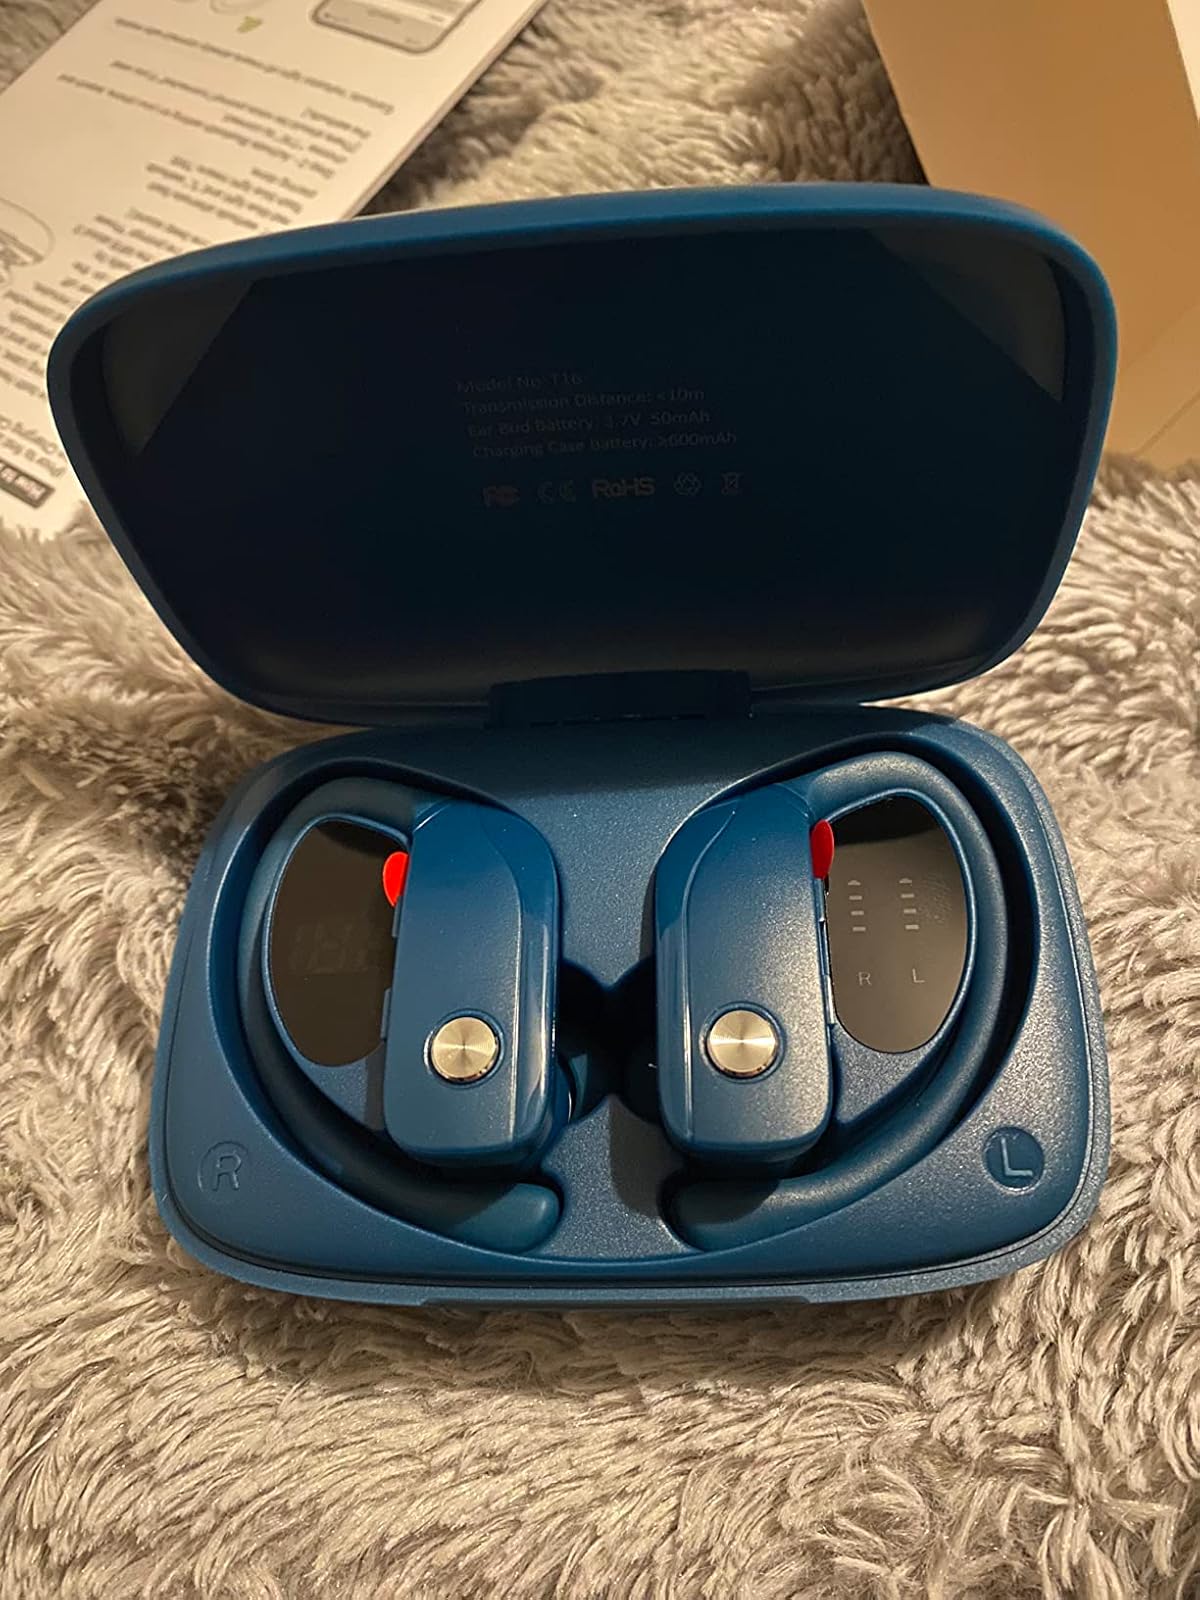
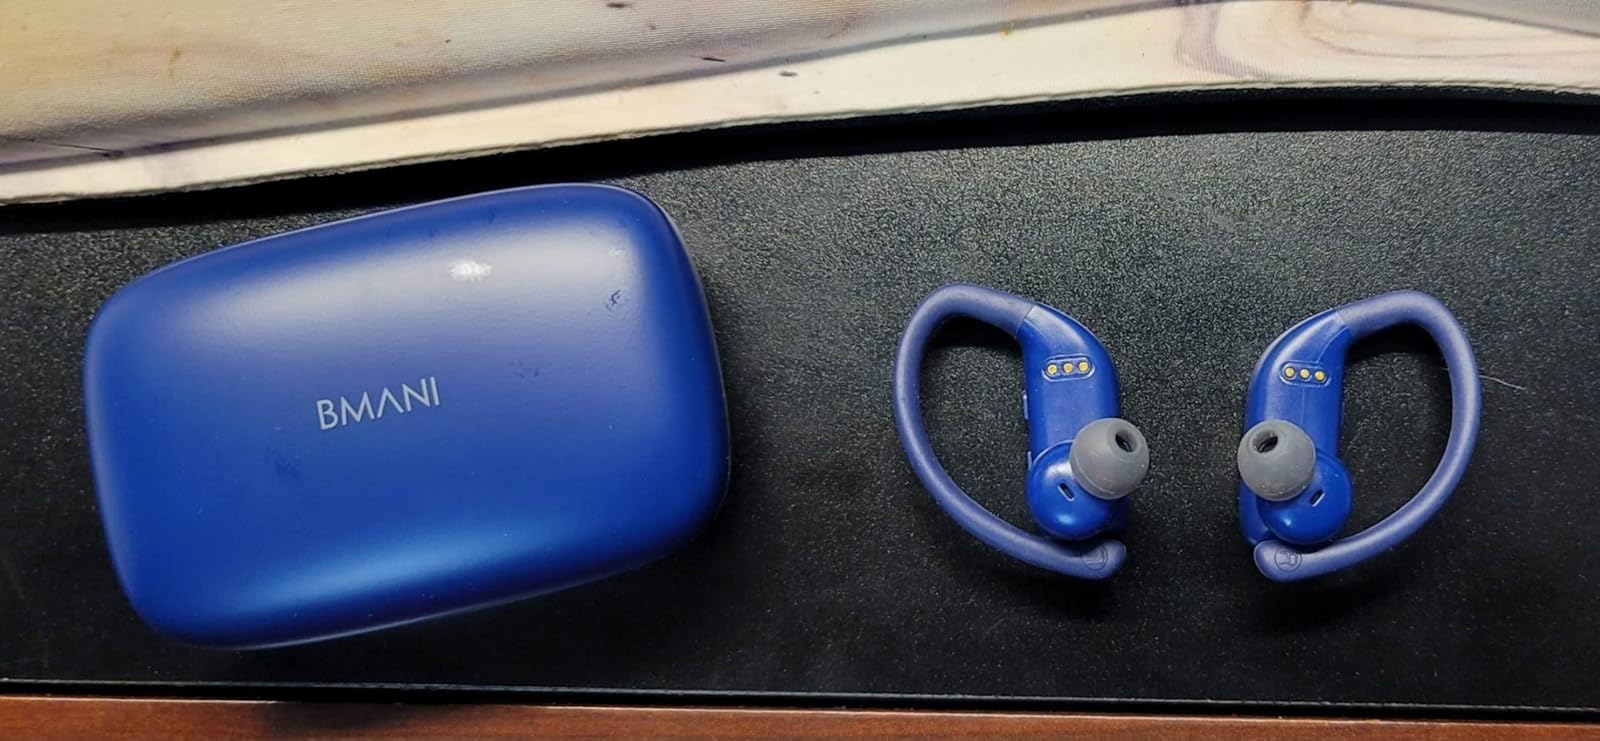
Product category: earbuds
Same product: no